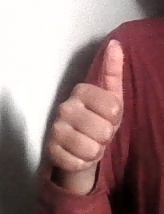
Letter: aleff